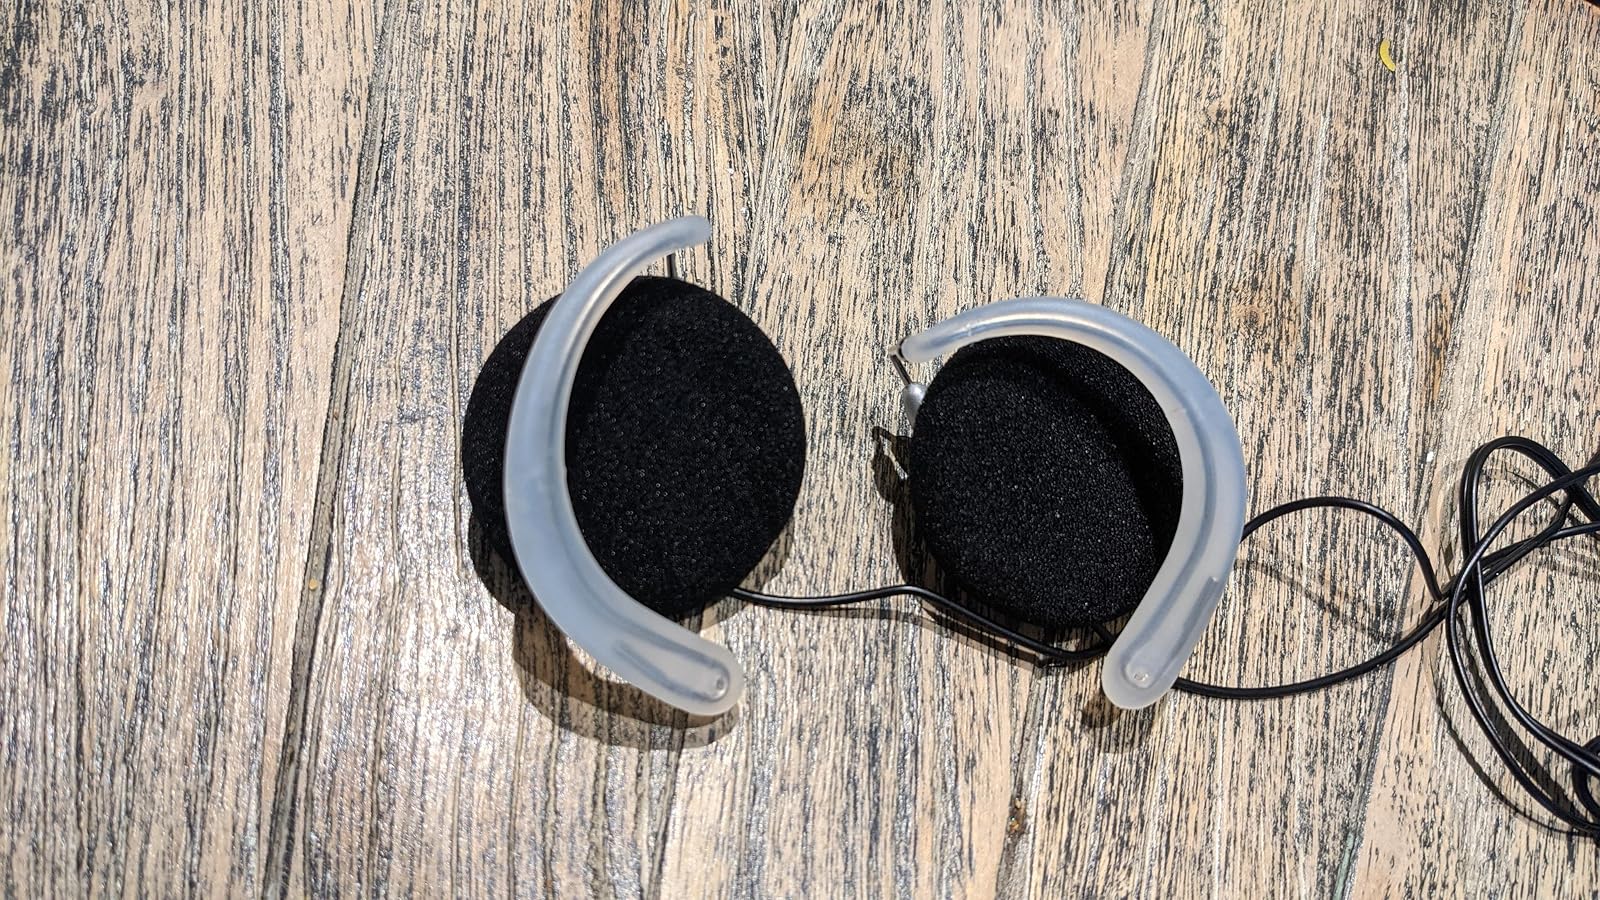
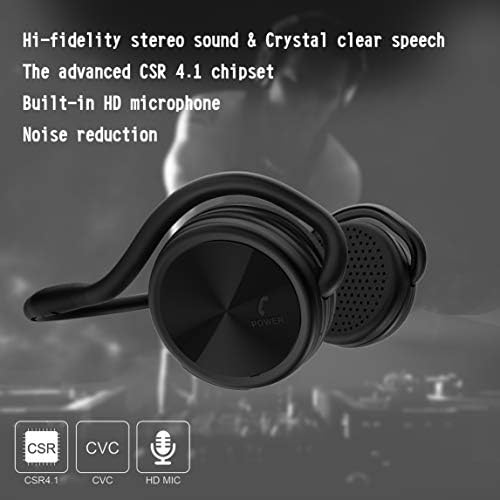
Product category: headphones
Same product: no